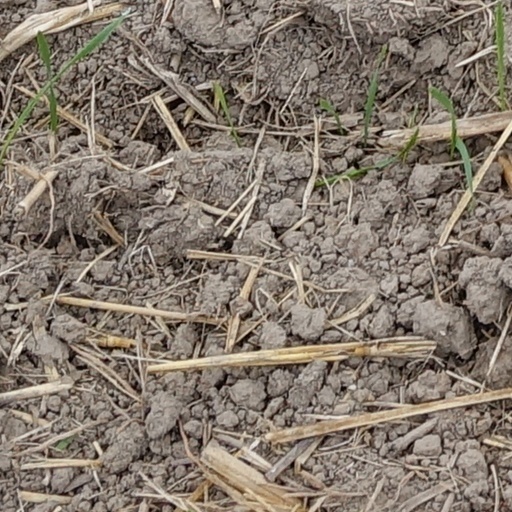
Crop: wheat